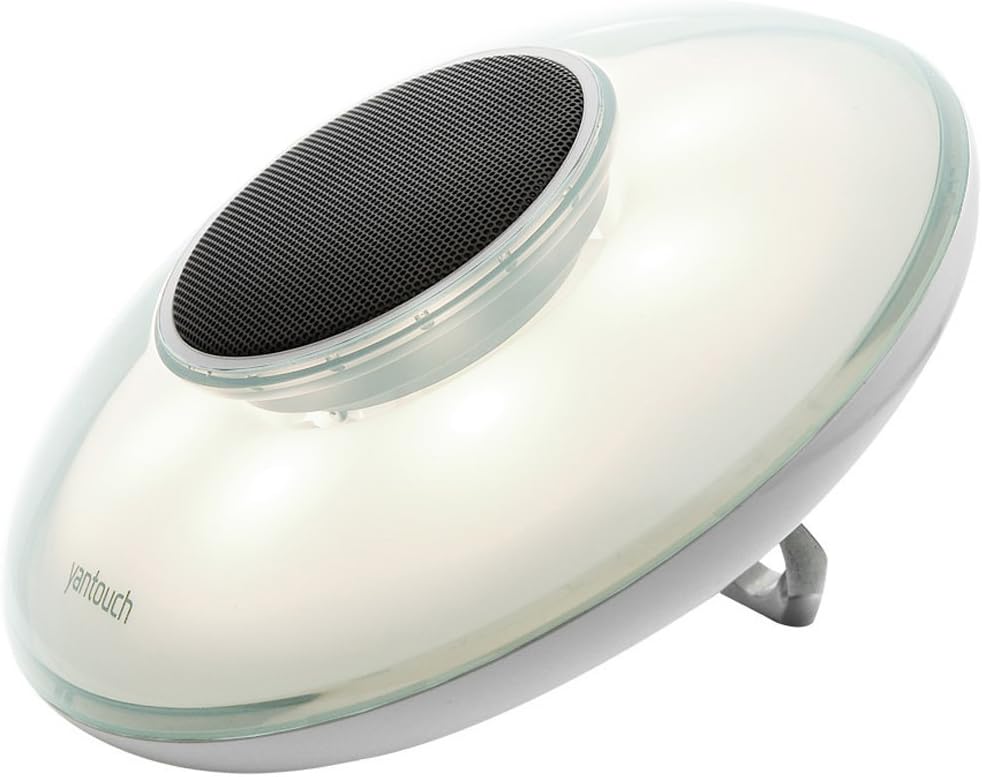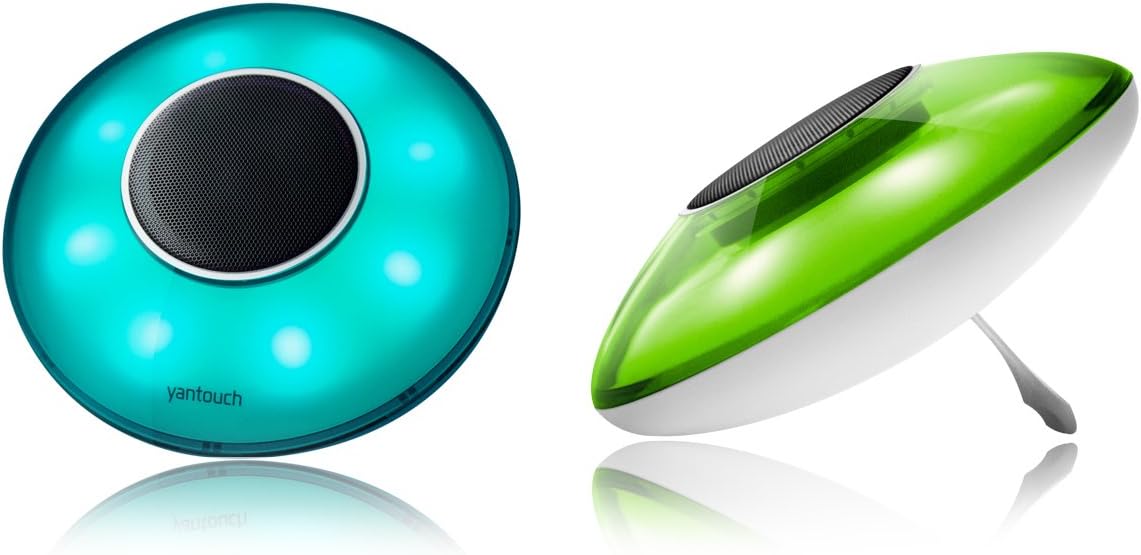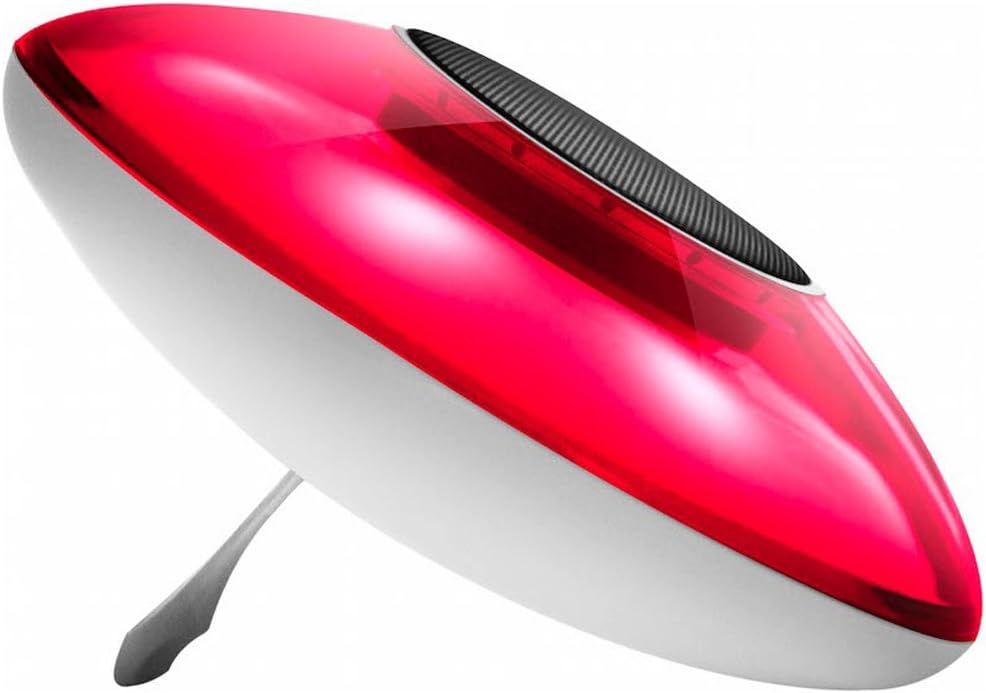
Yantouch EyE Portable 3-in-1 Wireless Bluetooth Speaker, Smart Light, Natural Wake-up with 10 Hour Battery, Powerful Sound with Enhanced Bass, Wireless Remote Control, Clear
Category: Cell Phones & Accessories
Reinvent True Stereo Dual Channels + Reading Light + Lifestyle HueDJ App exquisite 3-In-1. Natural Sleep: Sunset simulator-Sleep aid light emulate the Sunset to let you sleep naturally, gradually dimming Sunset lighting and music to help you fall asleep easily. Natural Wake: Sunrise simulator-Sunrise silently to bring you from deep sleep to shallow sleep in 30 minutes, then wake you with natural canaries singing. Bluetooth: Just flip each Eye pair on and the left & right speakers will automatically link together with a beep, then just link to your phone, as simple as opening your eyes. Remote: Unique handy dual remote controls: IR Remote and Phone app control. HueDJ App (both iOS and Android): DJ mode lets you record your favorite light patterns with your music.
Features: Reinvent true stereo dual channels plus reading light plus lifestyle huedj app exquisite 3-in-1 | Best music: adopt Swiss horn-inspired resonance tube | Smart light: millions of beautiful wash wall colors to suit your subtle moods, creates the softest | The flat, round design fits the speaker driver for the most efficient sound-to-size ratio | Natural sleep, natural wake, Bluetooth, remote